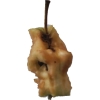
Label: apples